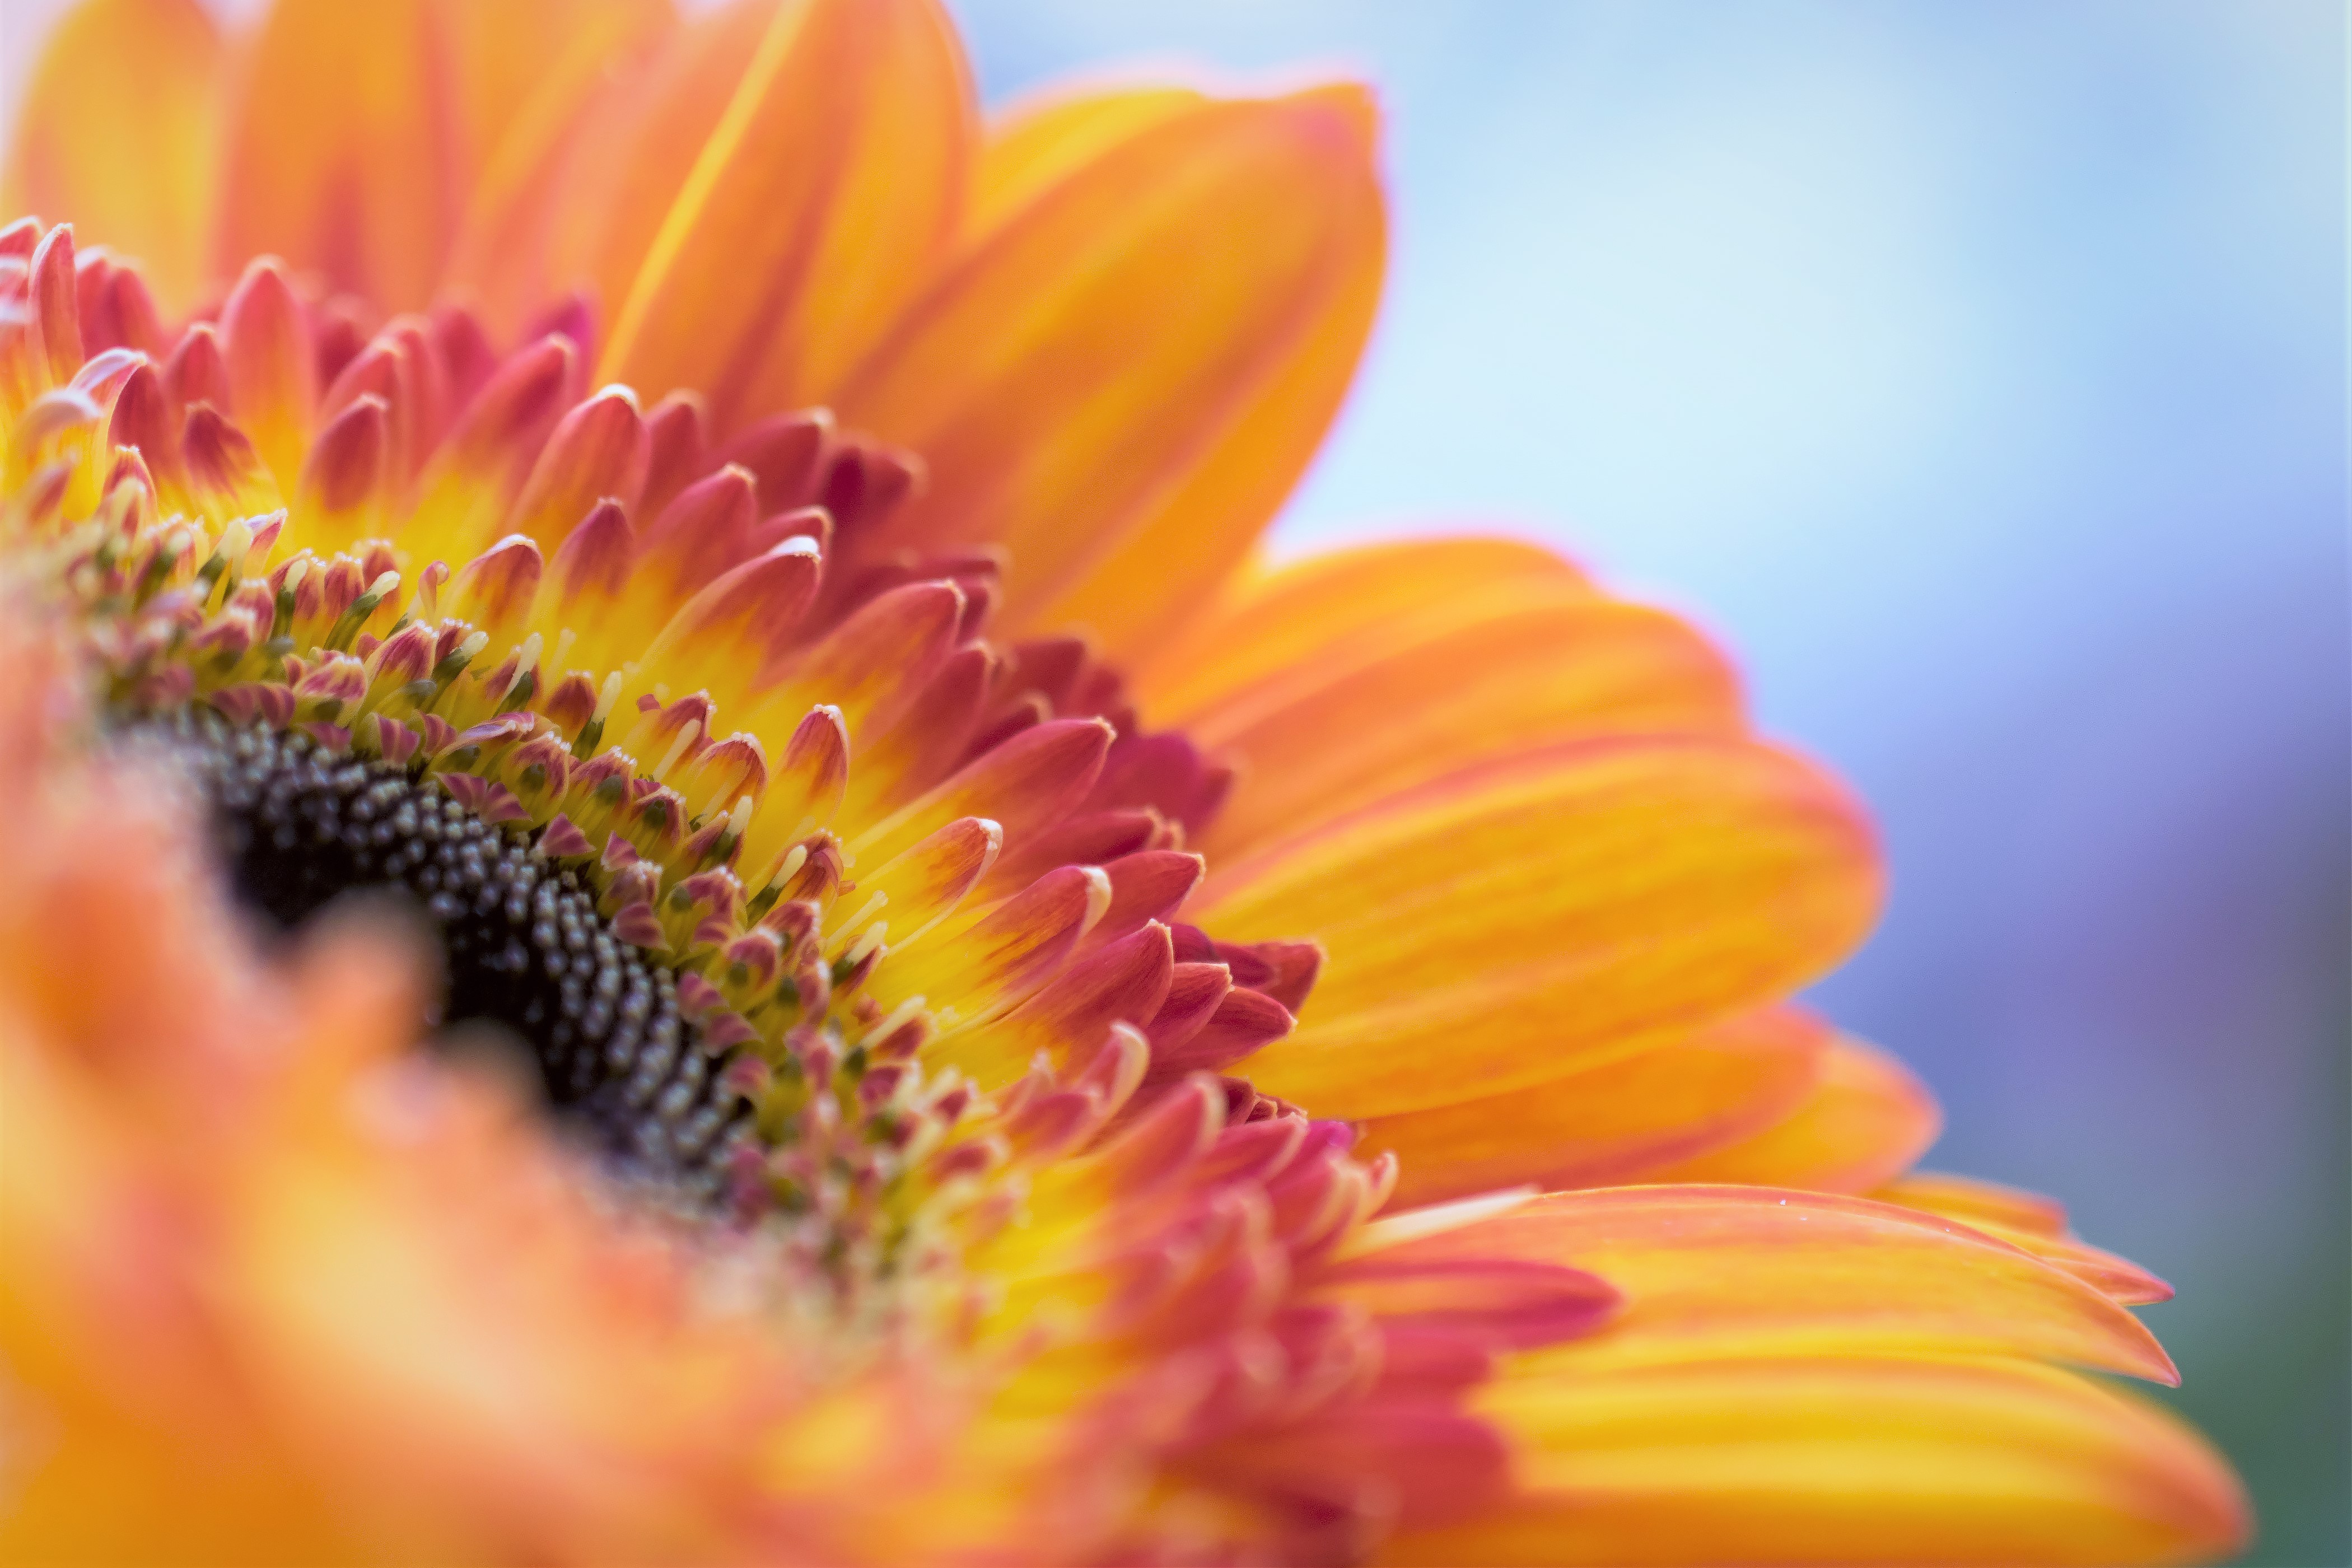
yellow, flower, petals, macro, beauty, nature, plant, petal, orange, sky, sunflower, flowering plant, annual plant, close up, cuisine, pollen, daisy family, macro photography, wildflower, herbaceous plant, art, still life photography, still life, asterales, plant stem, Pedicel, peach, perennial plant